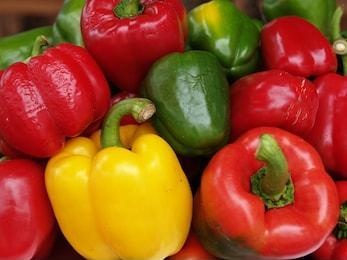
Label: capsicum